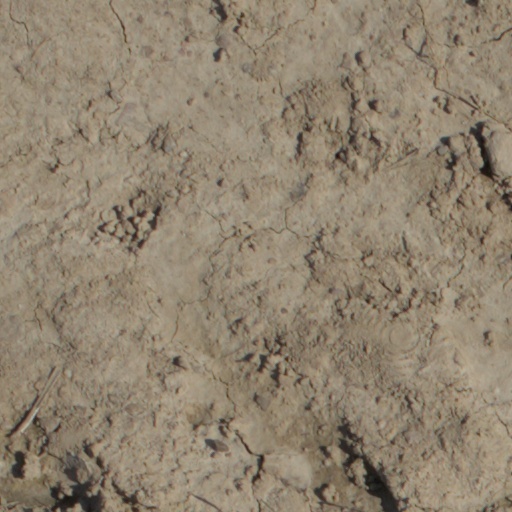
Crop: wheat